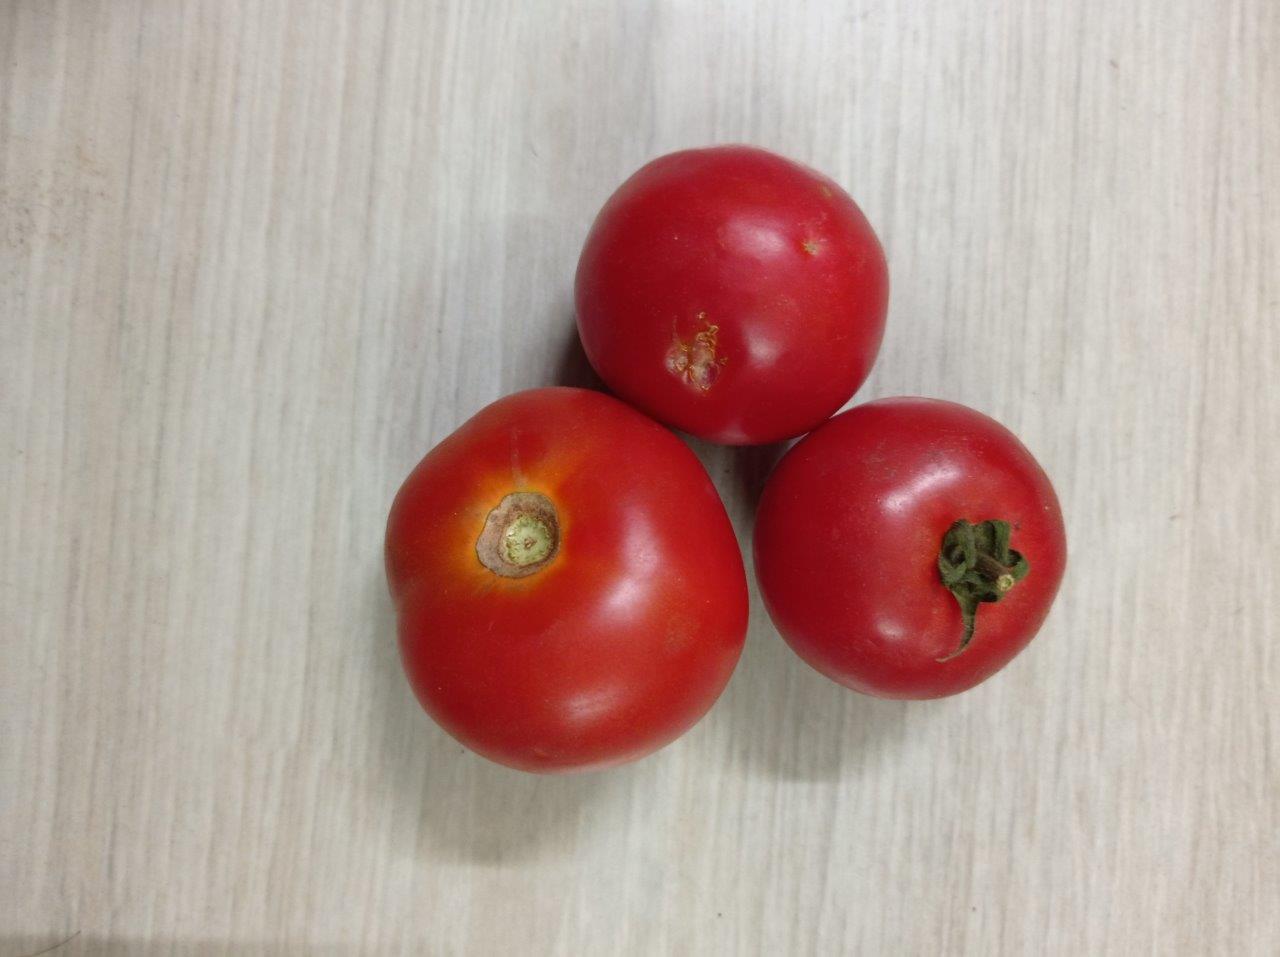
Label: Fresh